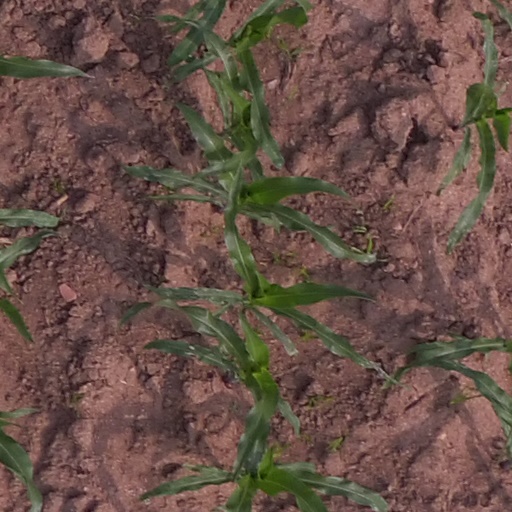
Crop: maize; corn